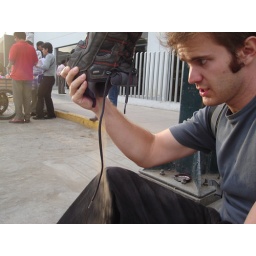
just a couple of hours in the dunes = a couple of shoes completely full of sand